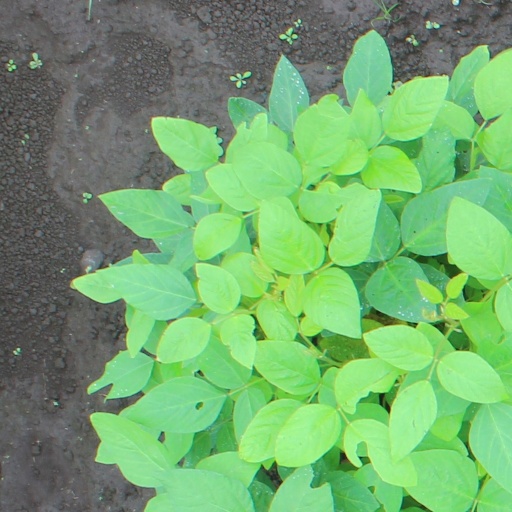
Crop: soybean